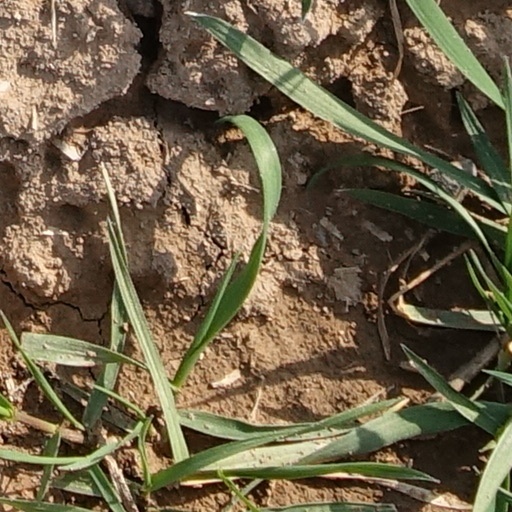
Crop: wheat